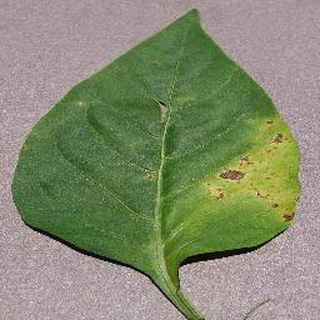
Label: bell_pepper_bacterial_spot